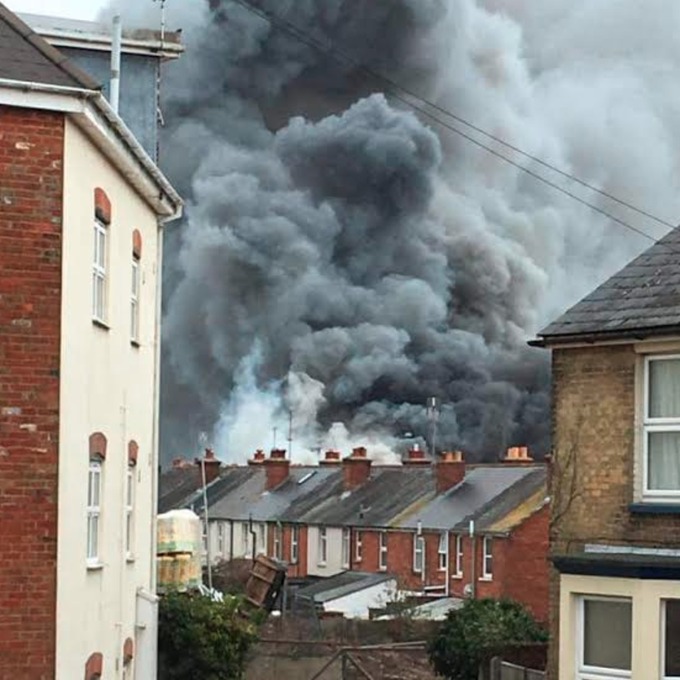
Label: urban_fire